Brighton Park crossing

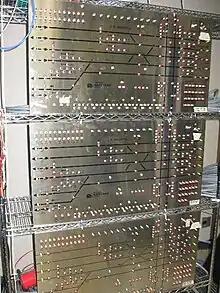
Model board showing the layout of the new Brighton Park interlocking.

The Brighton Park crossing is a major railroad crossing in Chicago, Illinois, hosting three major freight railroads. The crossing is northwest of the intersection of Western Avenue and Archer Avenue, in the Brighton Park neighborhood of Chicago, Illinois. The railroads involved in the crossing are CSX, Canadian National and Norfolk Southern. The crossing consists of the CN's two-track Joliet Subdivision in a roughly east–west orientation intersecting five north–south tracks operated by NS and CSX. Collectively, these railroads operate approximately 80 trains per day through the crossing. The junction is visible from the CTA Orange Line trains that pass on an elevated structure immediately southeast of the crossing.